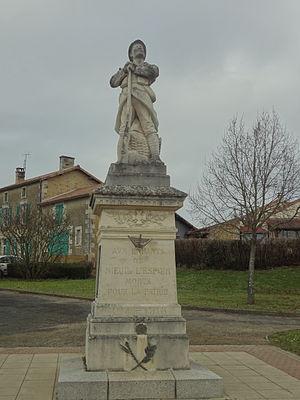
Nieuil-l’Espoir est une commune du Centre-Ouest de la France, située dans le département de la Vienne en région Nouvelle-Aquitaine.